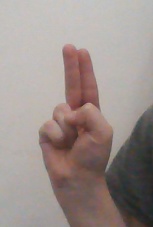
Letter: taa